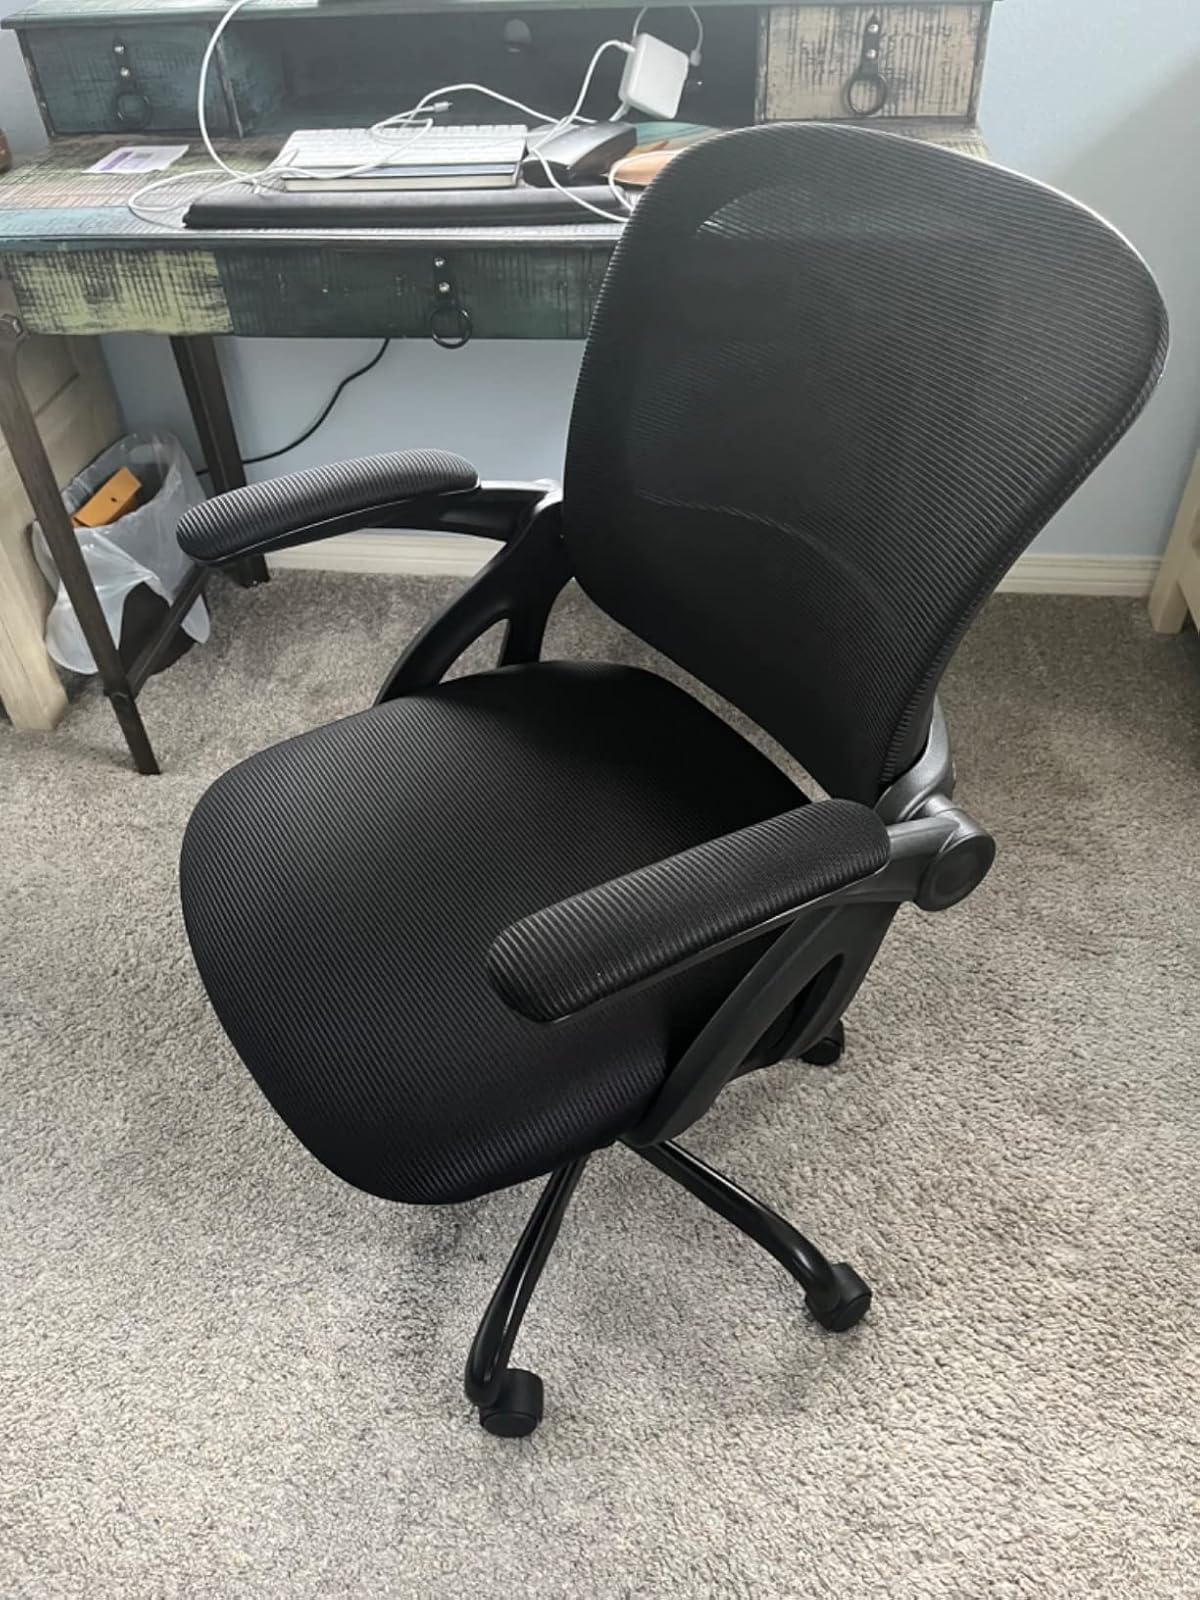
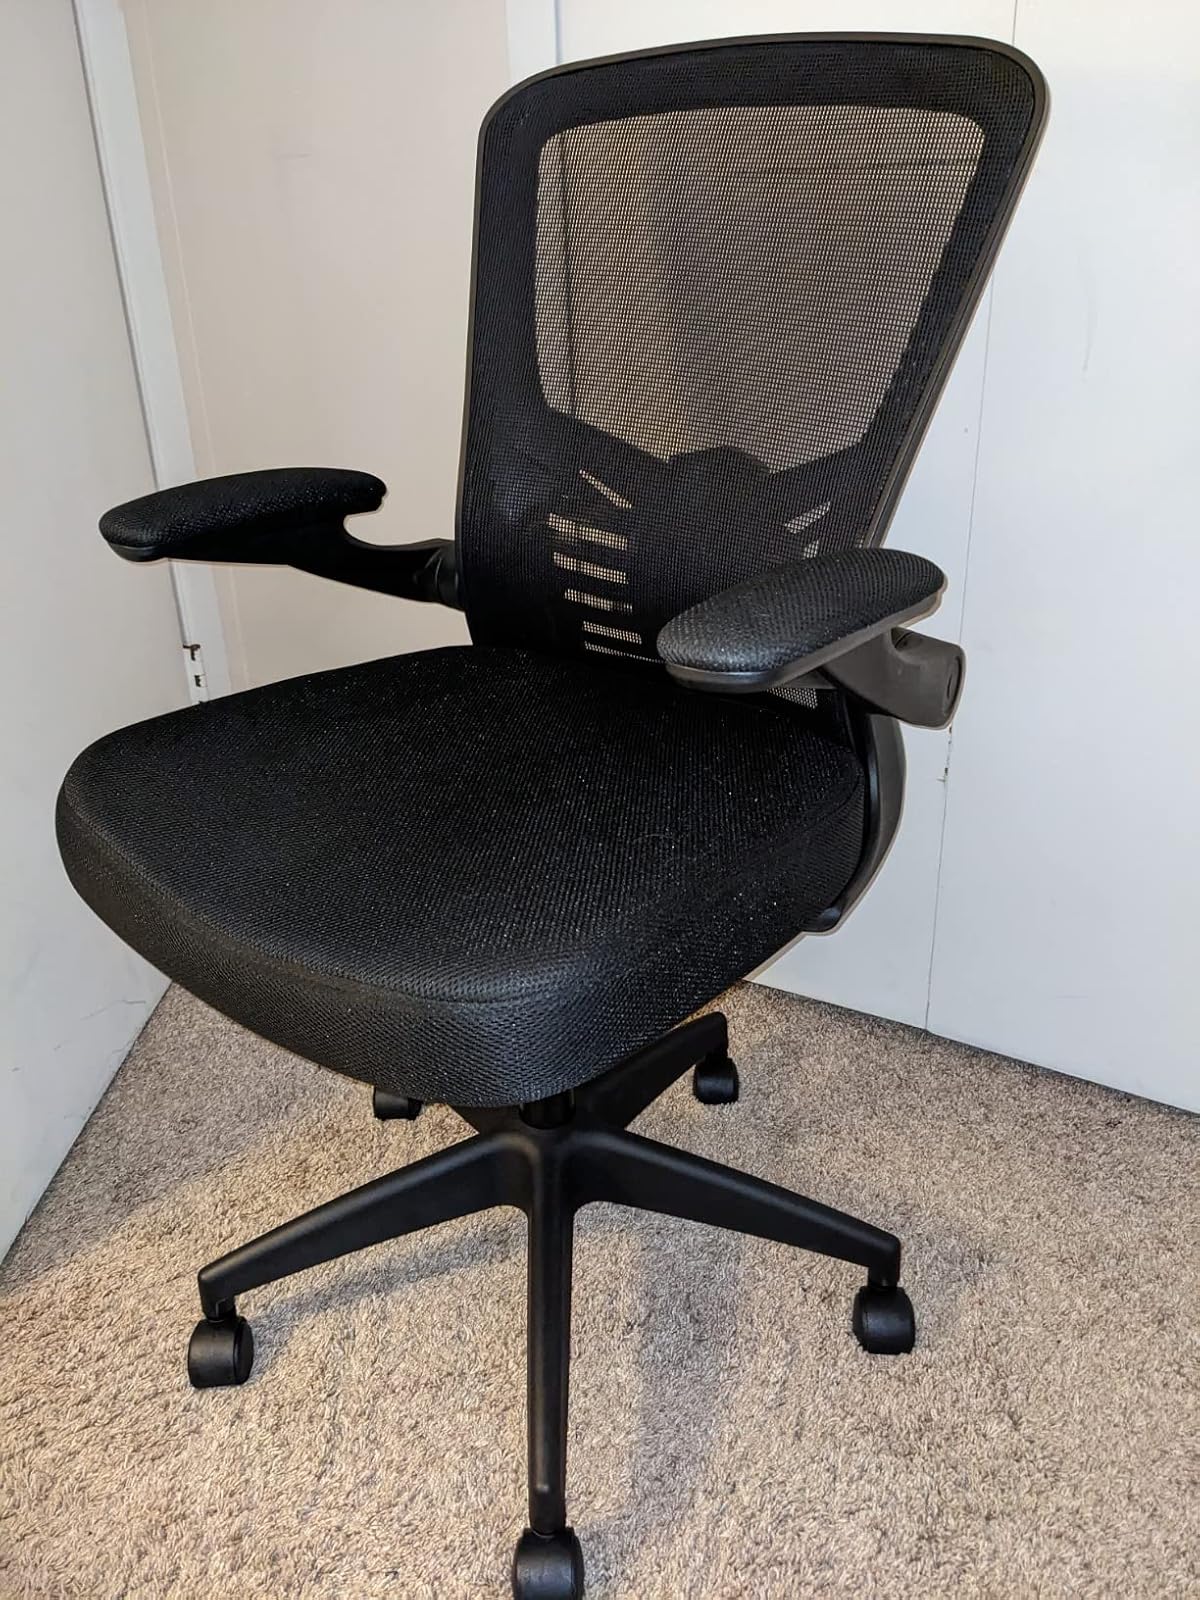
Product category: items_chair
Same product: no